Williams Racing

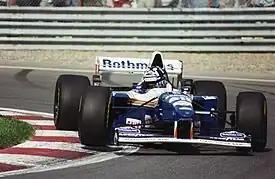
Damon Hill in the FW17 at Montreal in 1995 when he qualified second but retired after 50 race laps due to a gearbox problem

During the season, Williams used FW16 (developed during the pre-season) and FW16B (with shorter sidepods and optimised for the revised floor regulations which were introduced during the season).